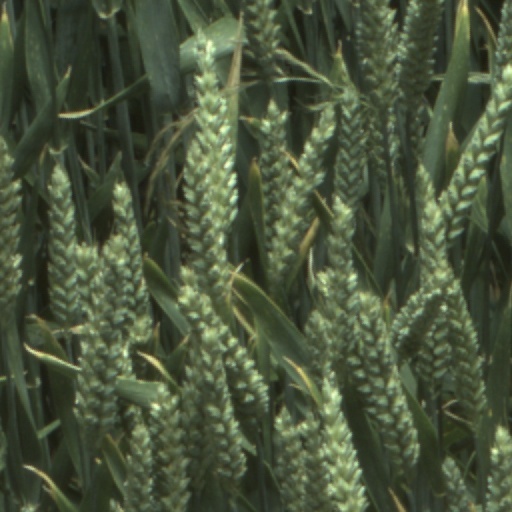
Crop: wheat